Micipsa

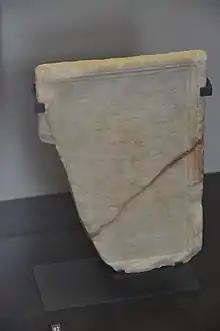
The Neopunic Micipsa inscription dedicated to "Mikiwsan (= Micipsa), king of the Massyli"

In the spring of 148 BC Masinissa died and the tripartite division of the kingdom among the elderly king's three sons, Micipsa, Gulussa, and Mastanabal, took place by Publius Cornelius Scipio Aemilianus, to whom Masinissa had given the authority to administer his estate. Micipsa received as part of his inheritance the Numidian capital of Cirta (along with its royal palace and treasury), Gulussa the charge of war and Mastanabal the administration of justice.